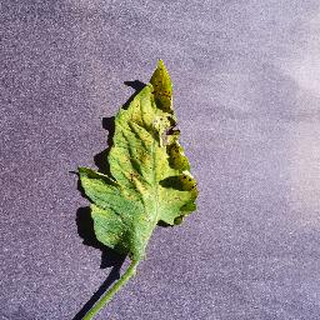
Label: tomato_septoria_leaf_spot